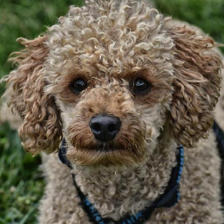
Label: animals